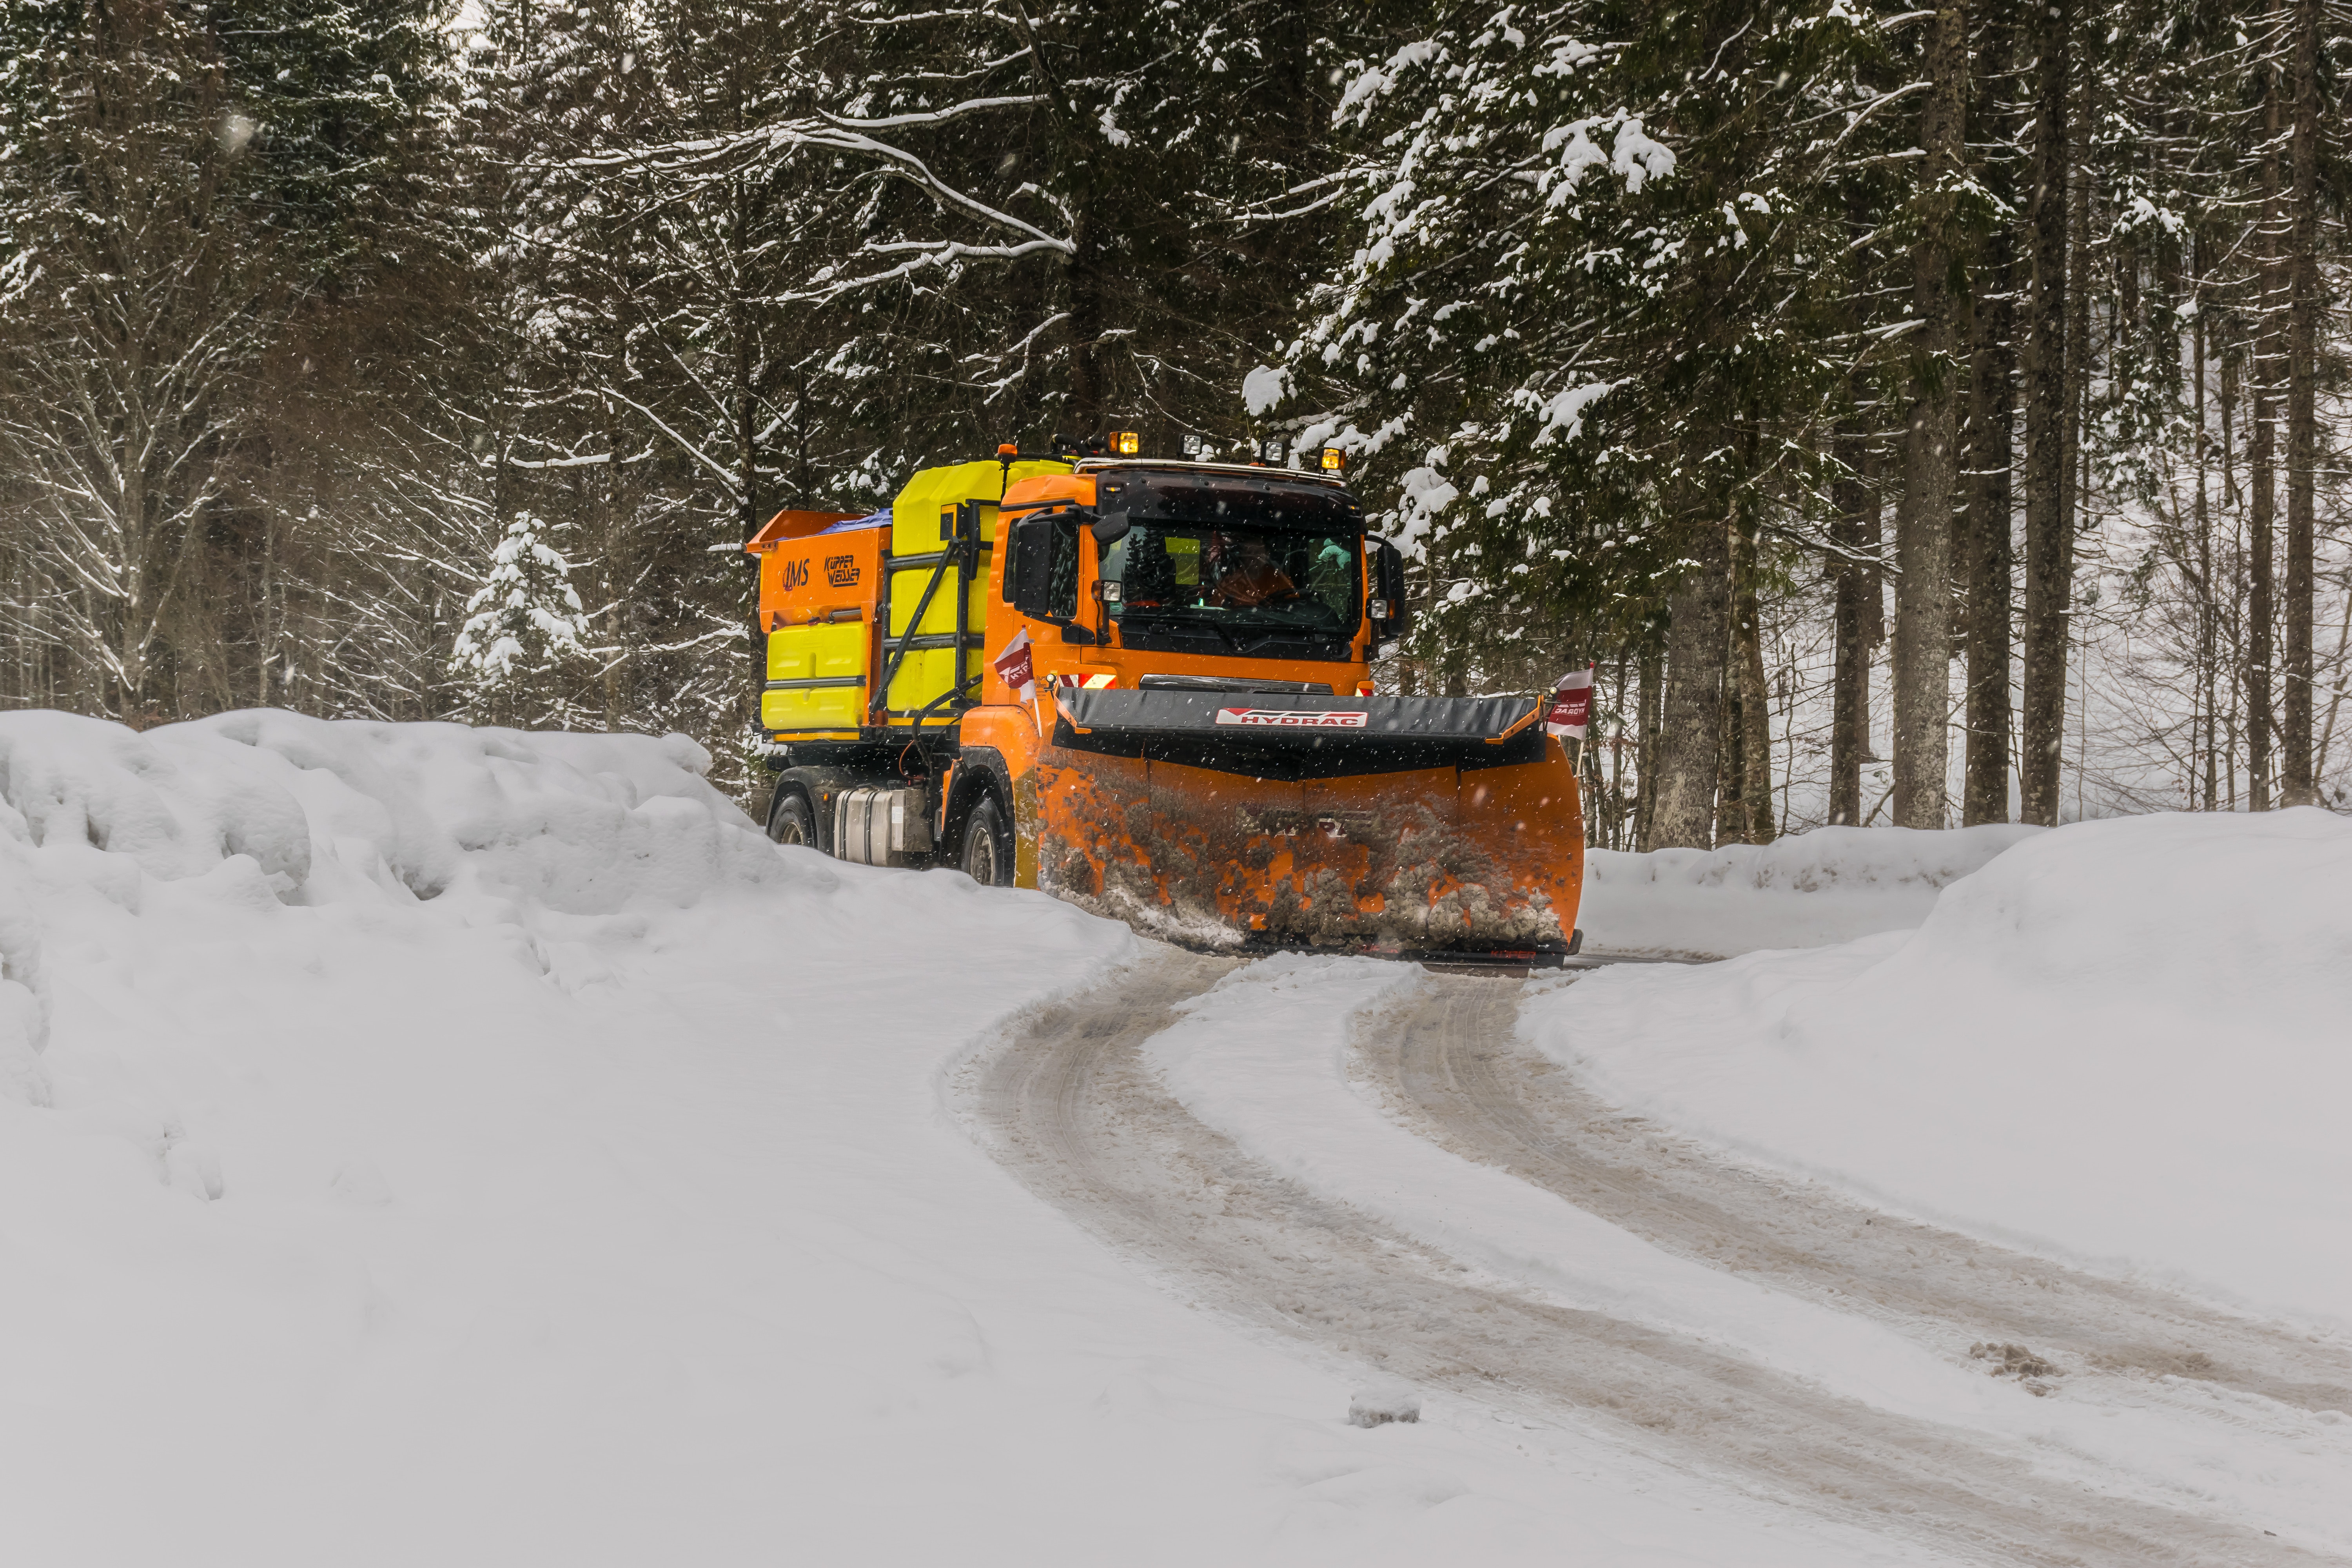
snow, winter, snowplow, snow removal, vehicle, geological phenomenon, winter storm, tree, blizzard, road, snow blower, car